Bridge strike

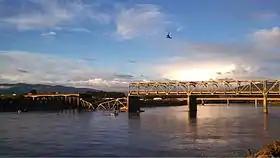
I-5 Skagit River bridge collapsed

The severity of damage to bridges caused by strikes can vary depending on the type of impact and the differences in damage resistance among bridges. Some of them are not structural damages and only minor repairs are required. Some major structural damages require extensive repairs, for example, an overpass strike in Nashville in 2018 caused a structural beam to be twisted, resulting in repair cost of nearly one million US dollars. Repairs of structural damages can be long and complicated process. In order to allow traffic to get moving as soon as possible, officials may need to implement emergency repairs before permanent repair solutions can be implemented. For example, a bridge strike in York County, Pennsylvania in 2022 required a large temporary stabilizing frame to be added to the top of the bridge. After the second strike on the same spot six months later, the permanent repair was further delayed and the estimate costs of the permanent repair increased to $1.5 million USD.